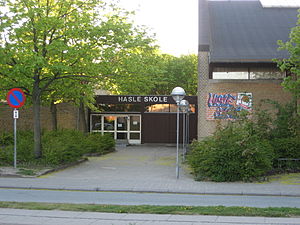
Hasle Skole (Aarhus Kommune)
Hasle Skole
Hasle Skole er en tre-sporet folkeskole i Hasle med bl.a. egen svømmehal. Pr. 2006 har skolen ca. 600 elever fordelt på 28 klasser. Den ældste bygning i den nuværende skole stammer fra 1917, men skolen blev udvidet i 1939 og flere gange siden ca. 1950.